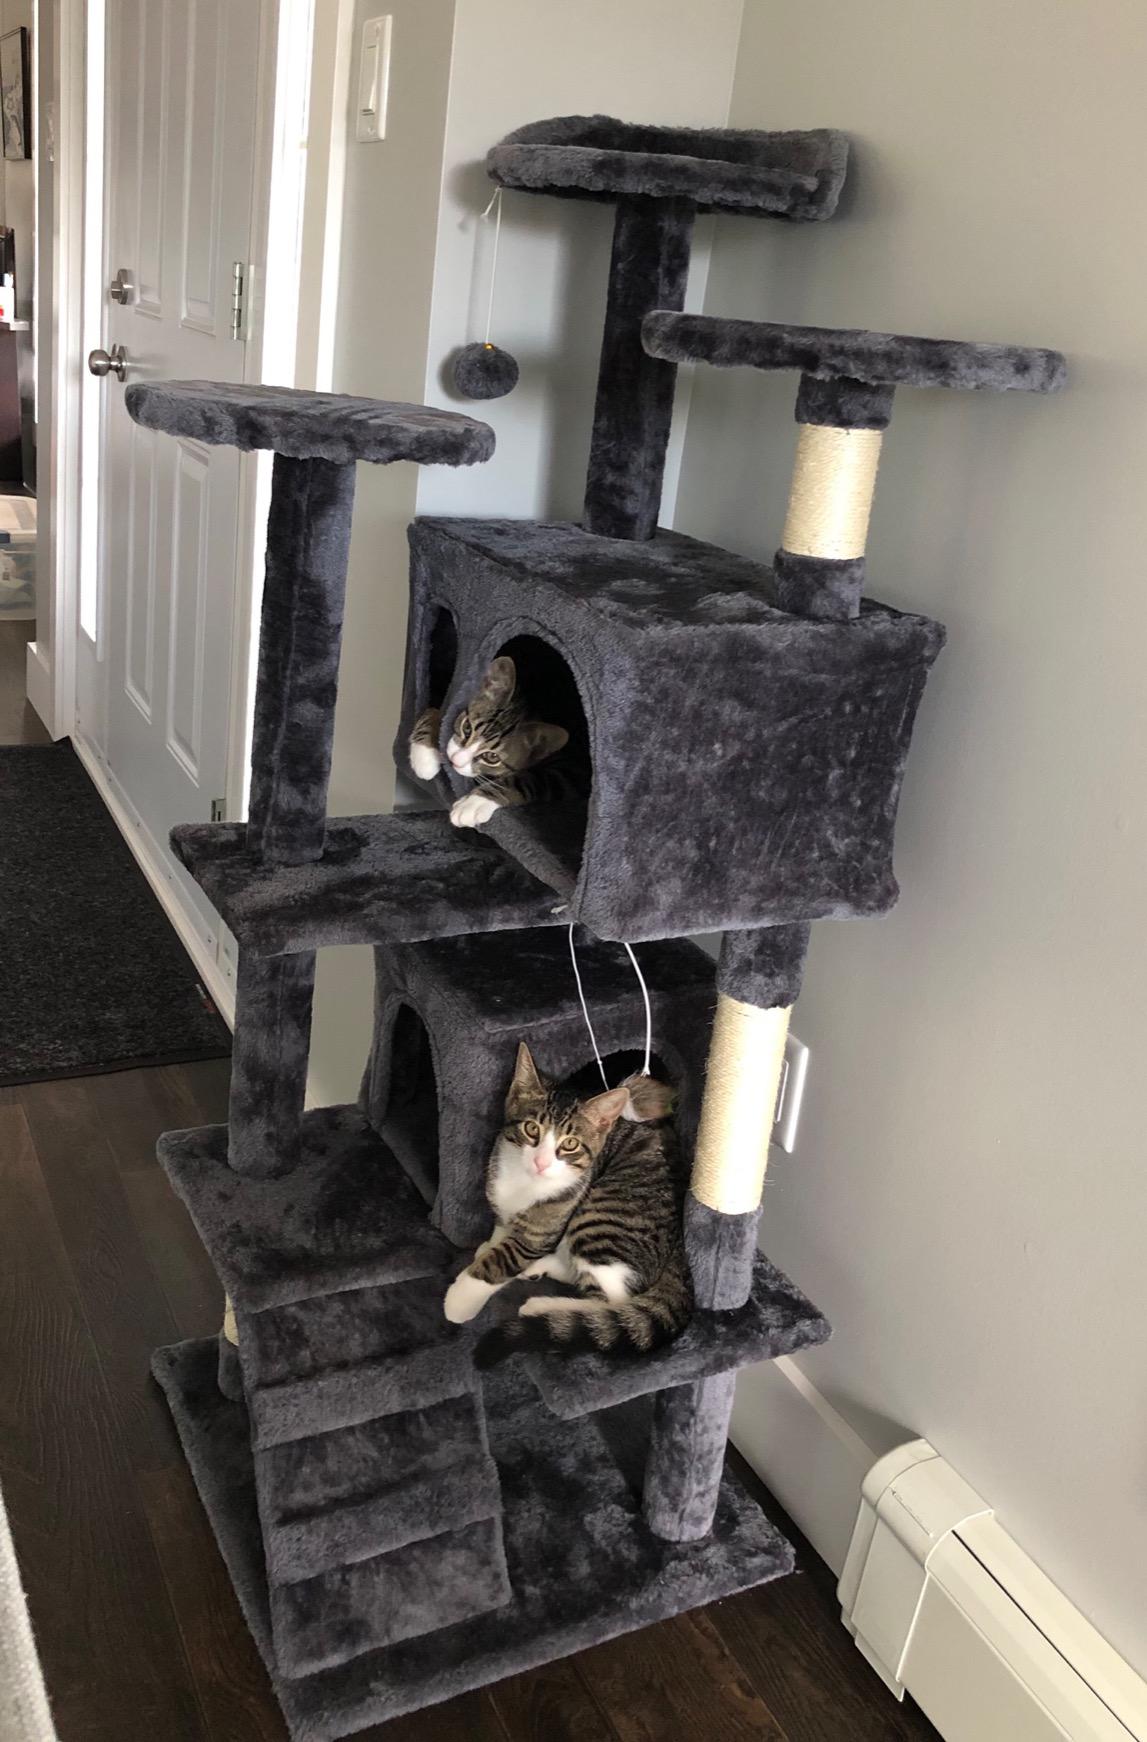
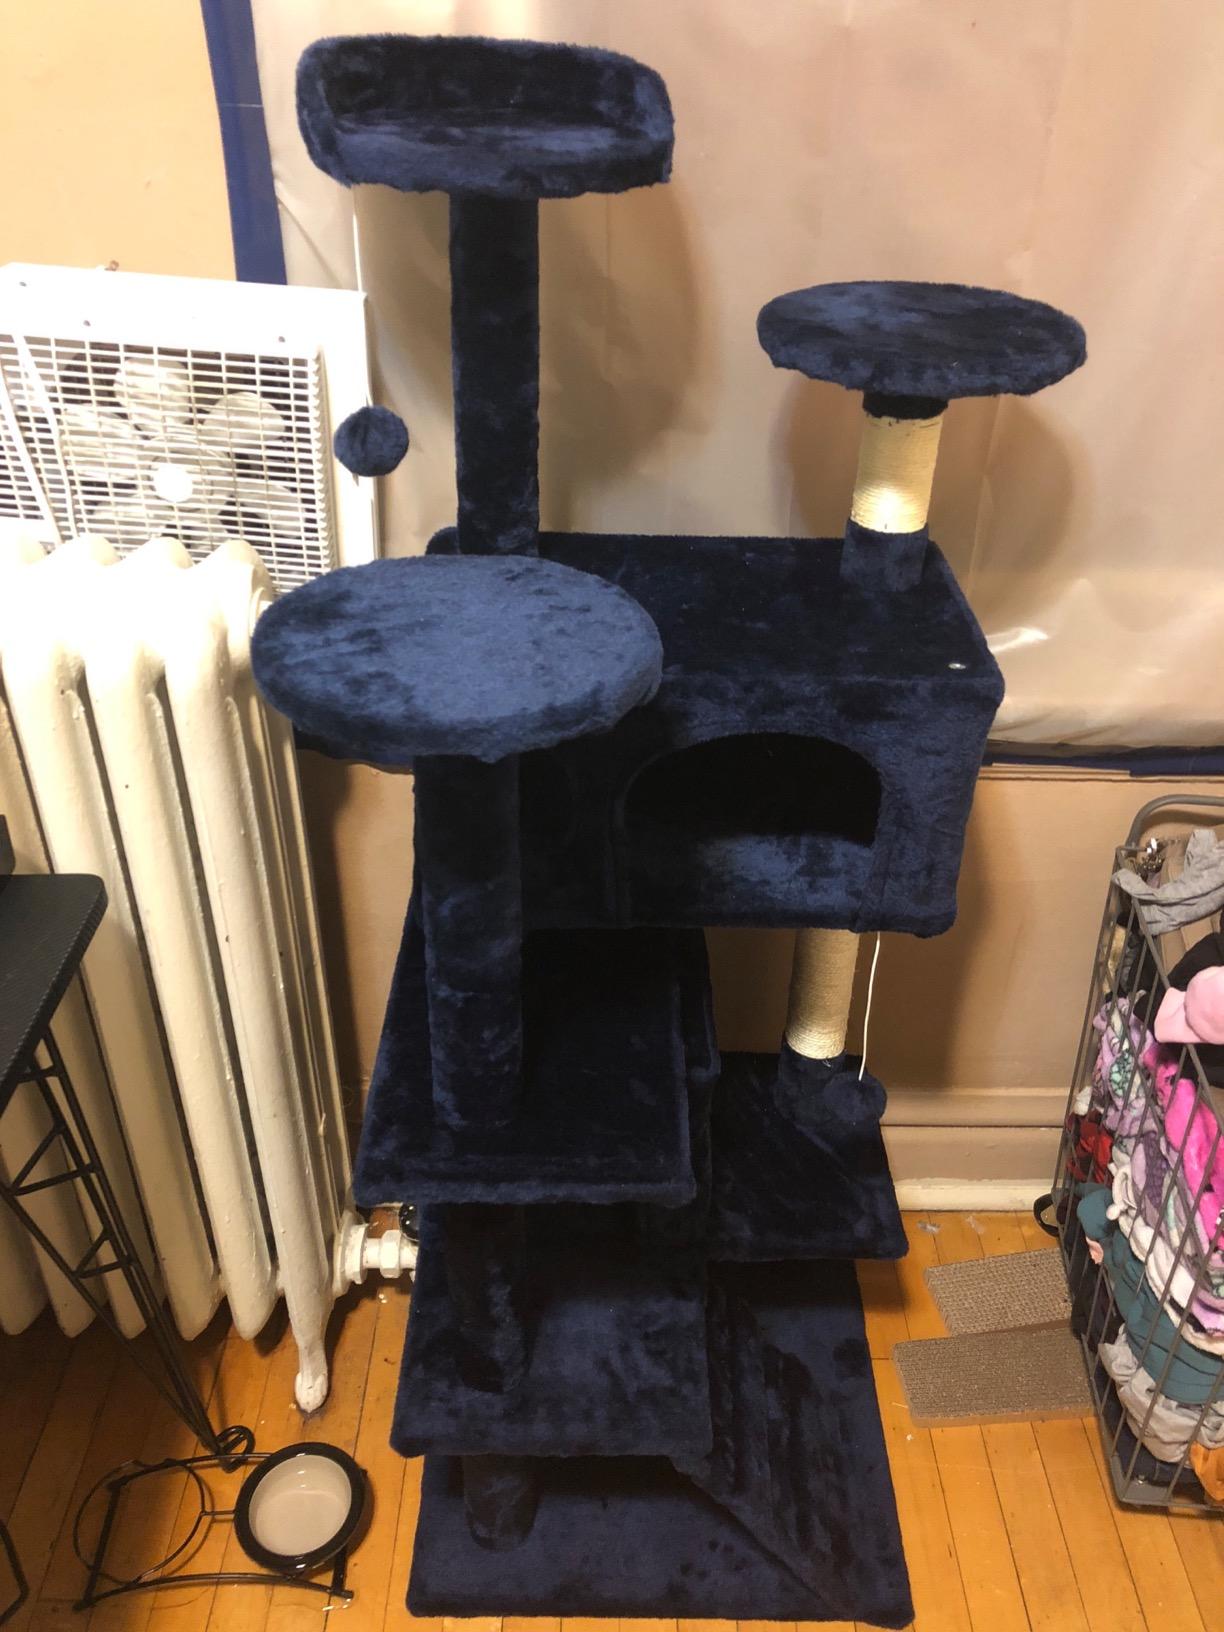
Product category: items_cat tree
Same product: no